Boston Almanac

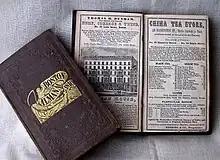
Boston almanacs 1840

The Boston Almanac was an almanac and business directory in 19th century Boston, Massachusetts published by Samuel N. Dickinson. Its offices were destroyed in the Great Boston Fire of 1872. The first almanac was published in 1836, and continued annually until at least 1894. Just about all editions contained a chronology of major events in Boston for the previous year or two years. Each almanac contained business listings, advertisements, and often city and/or state department information. Railroad, omnibus, and horse car companies were usually listed in a separate section. Some volumes highlighted famous buildings or places (such as Mount Auburn Cemetery).